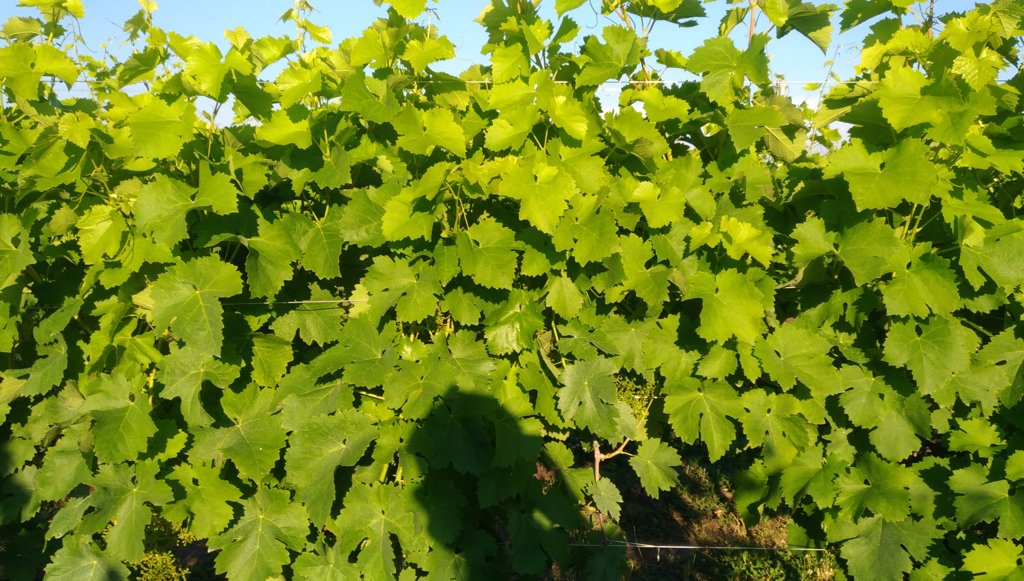
Berries visible: 65
Grape clusters: 0